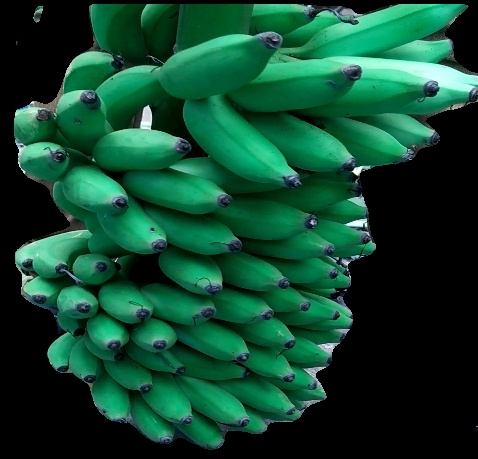
Variety: elakki-bale
Grade: grade1